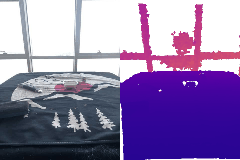
Label: cake